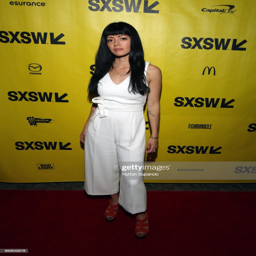
actor attends the premiere during film festival and festivals .